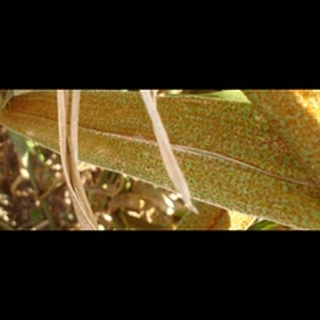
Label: wheat_brown_rust